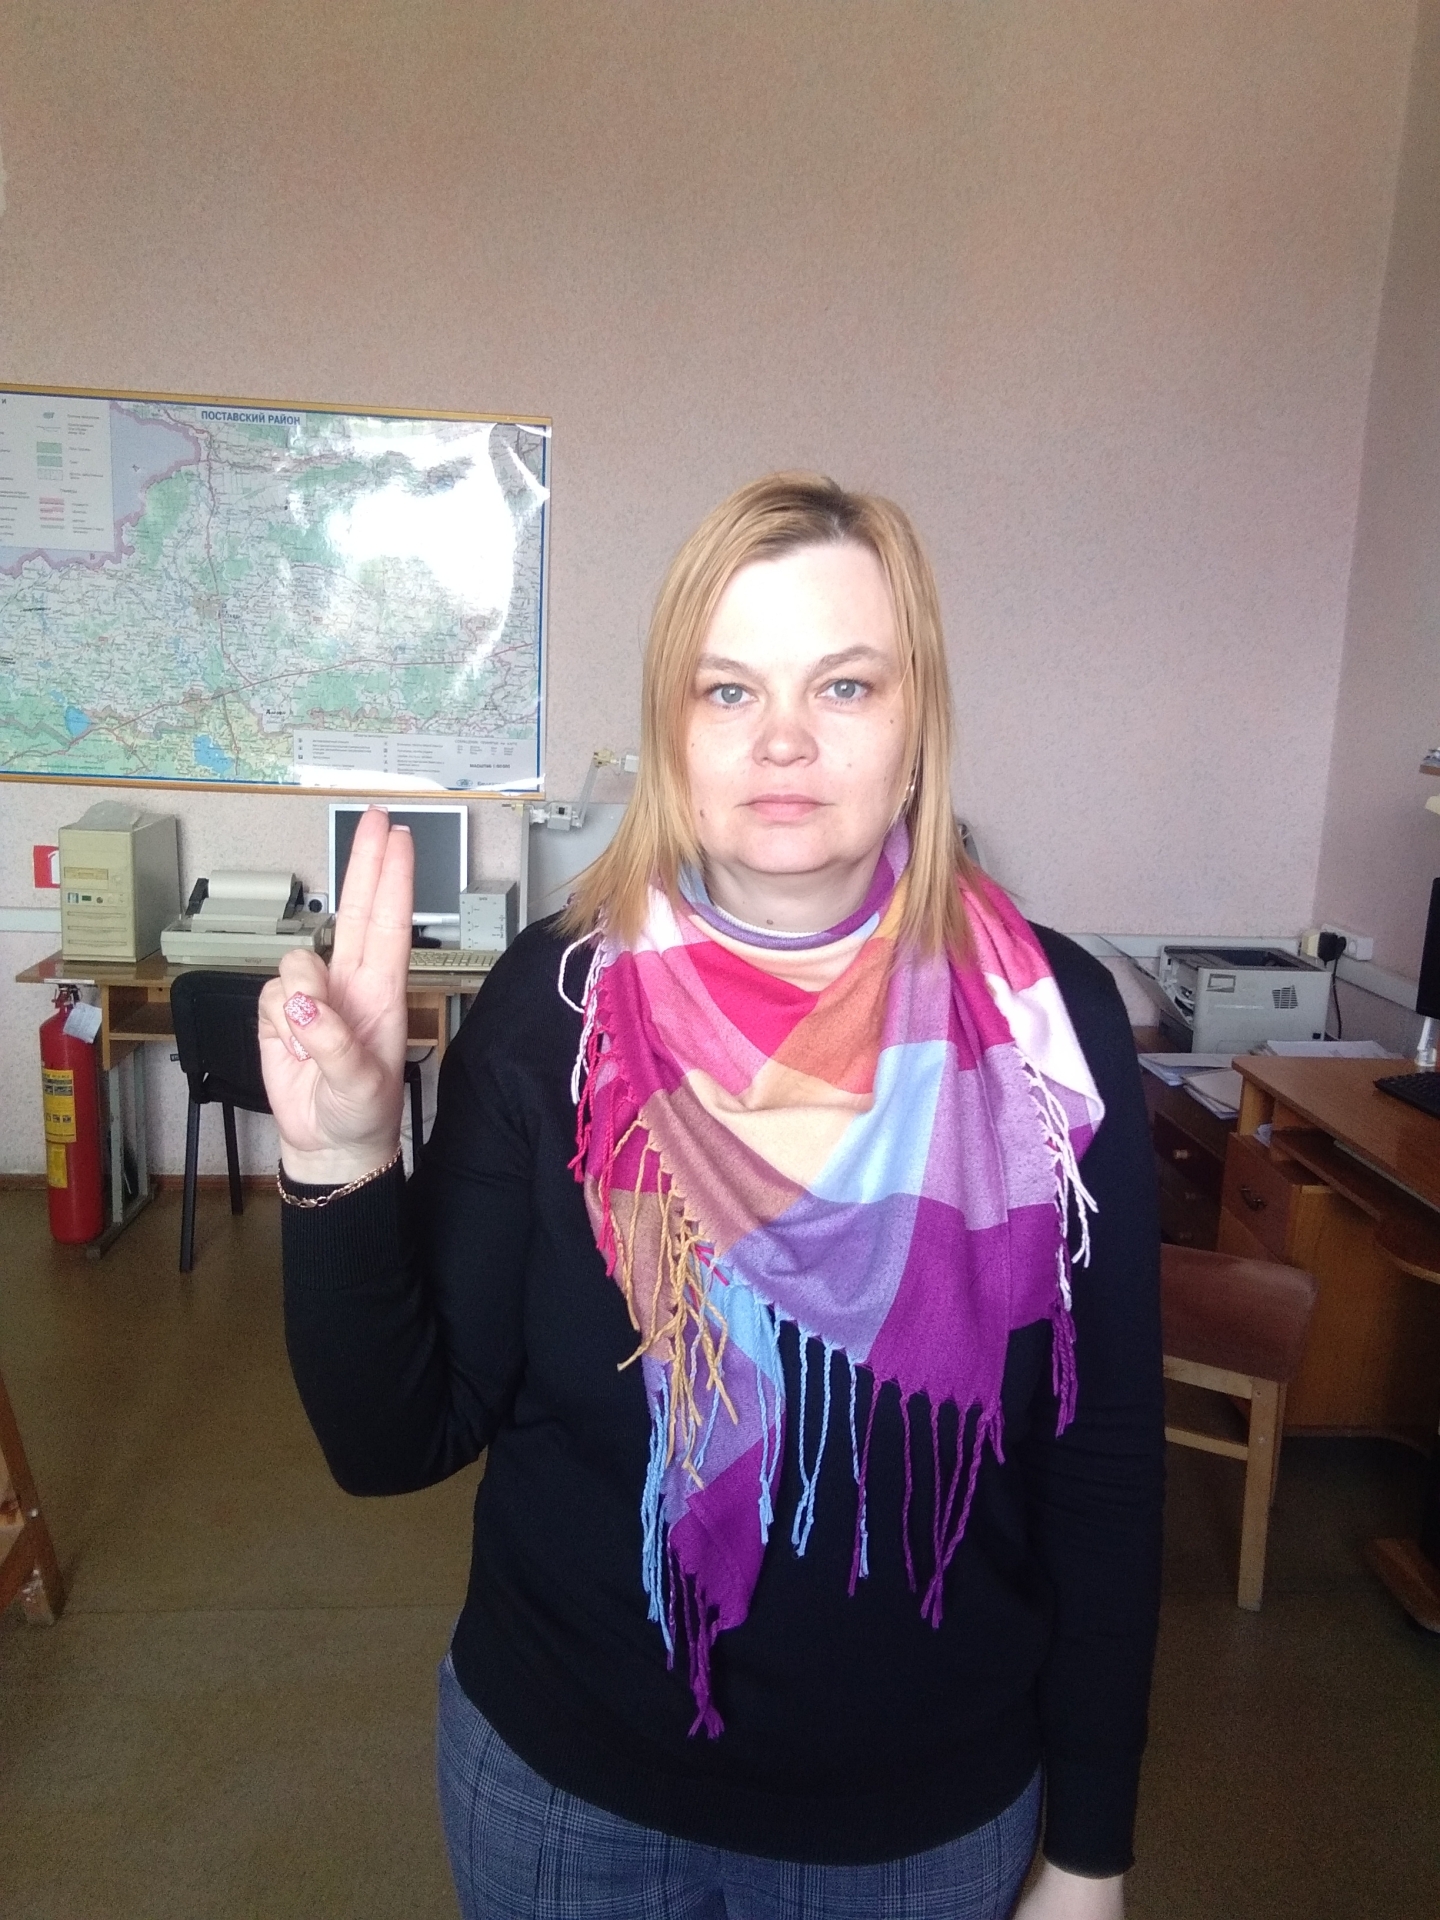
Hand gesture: two_up